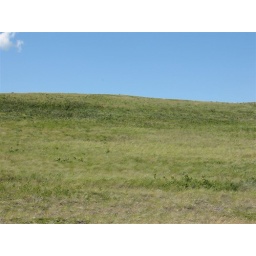
There's some furry ground rodent in this picture. Promise.